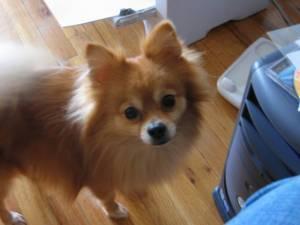
pomeranian